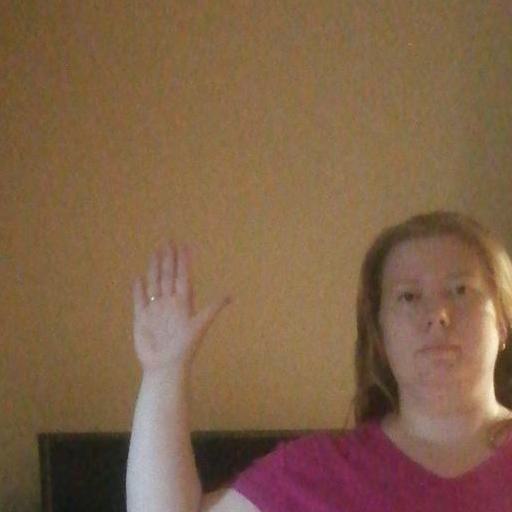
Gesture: stop